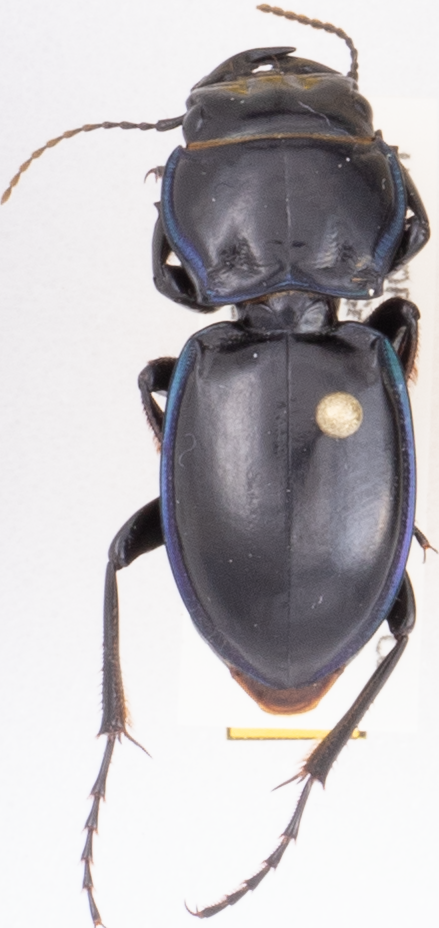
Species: Pasimachus elongatus
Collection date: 2017-06-13
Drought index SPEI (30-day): -2.09
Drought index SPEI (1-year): -0.17
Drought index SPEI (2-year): -0.334